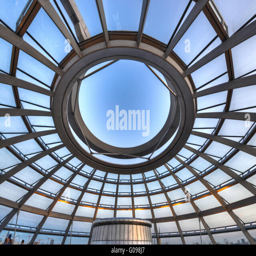
top of the glass dome